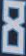
Number: 8